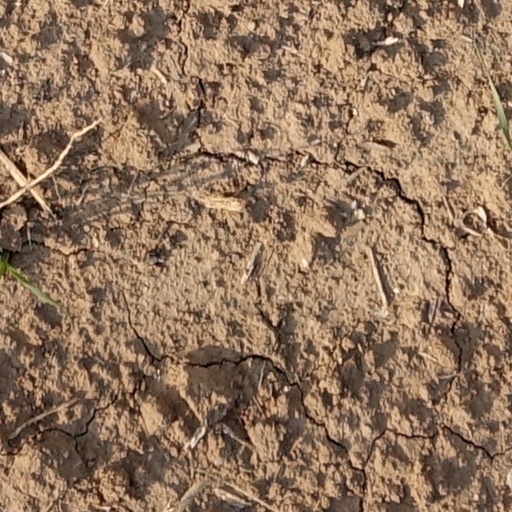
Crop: wheat